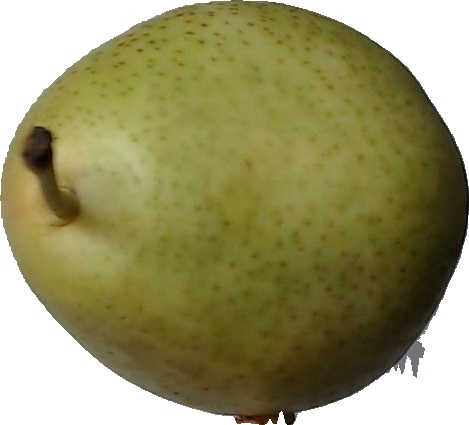
Label: pear_1